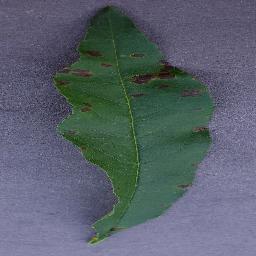
Label: Peach___Bacterial_spot